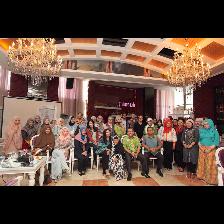
Label: Human